Hamari Devrani

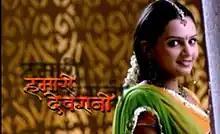

Hamari Devrani ( "Our Sister-in-Law") is an Indian soap opera that was broadcast on StarPlus during weekday afternoons from 2008 to 2012.